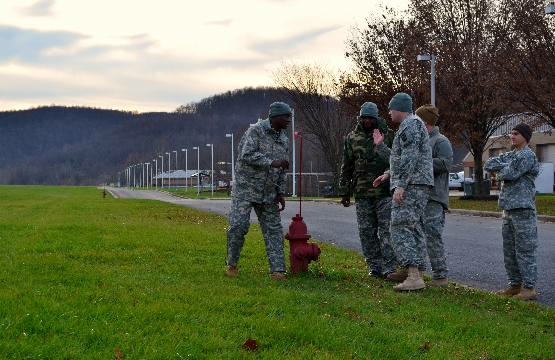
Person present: Yes